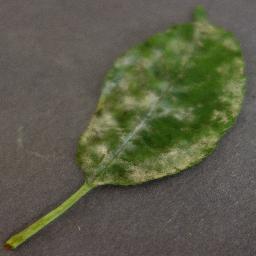
Label: Cherry___Powdery_mildew